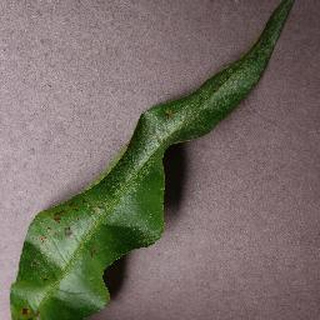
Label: peach_bacterial_spot